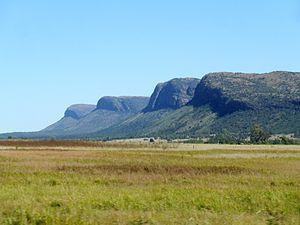
Le Waterberg est un massif situé au nord-est de l'Afrique du Sud dans la province du Limpopo. Depuis 2001, le Waterberg comprend une réserve de biosphère au sens de l'UNESCO, de 6 540 km². Son altitude moyenne est de 600 m ; quelques sommets dépassent 1 400 m. Cette vaste formation rocheuse a été façonnée par des centaines de millions d'années d'érosion fluviale qui ont créé divers reliefs escarpés ou en forme de buttes. L'écosystème est celui d'une forêt caduque sèche. Le Waterberg a livré des traces archéologiques datant de l'âge de pierre et, à proximité, ont été faites des découvertes relatives aux premiers instants de l'histoire de l'évolution humaine.